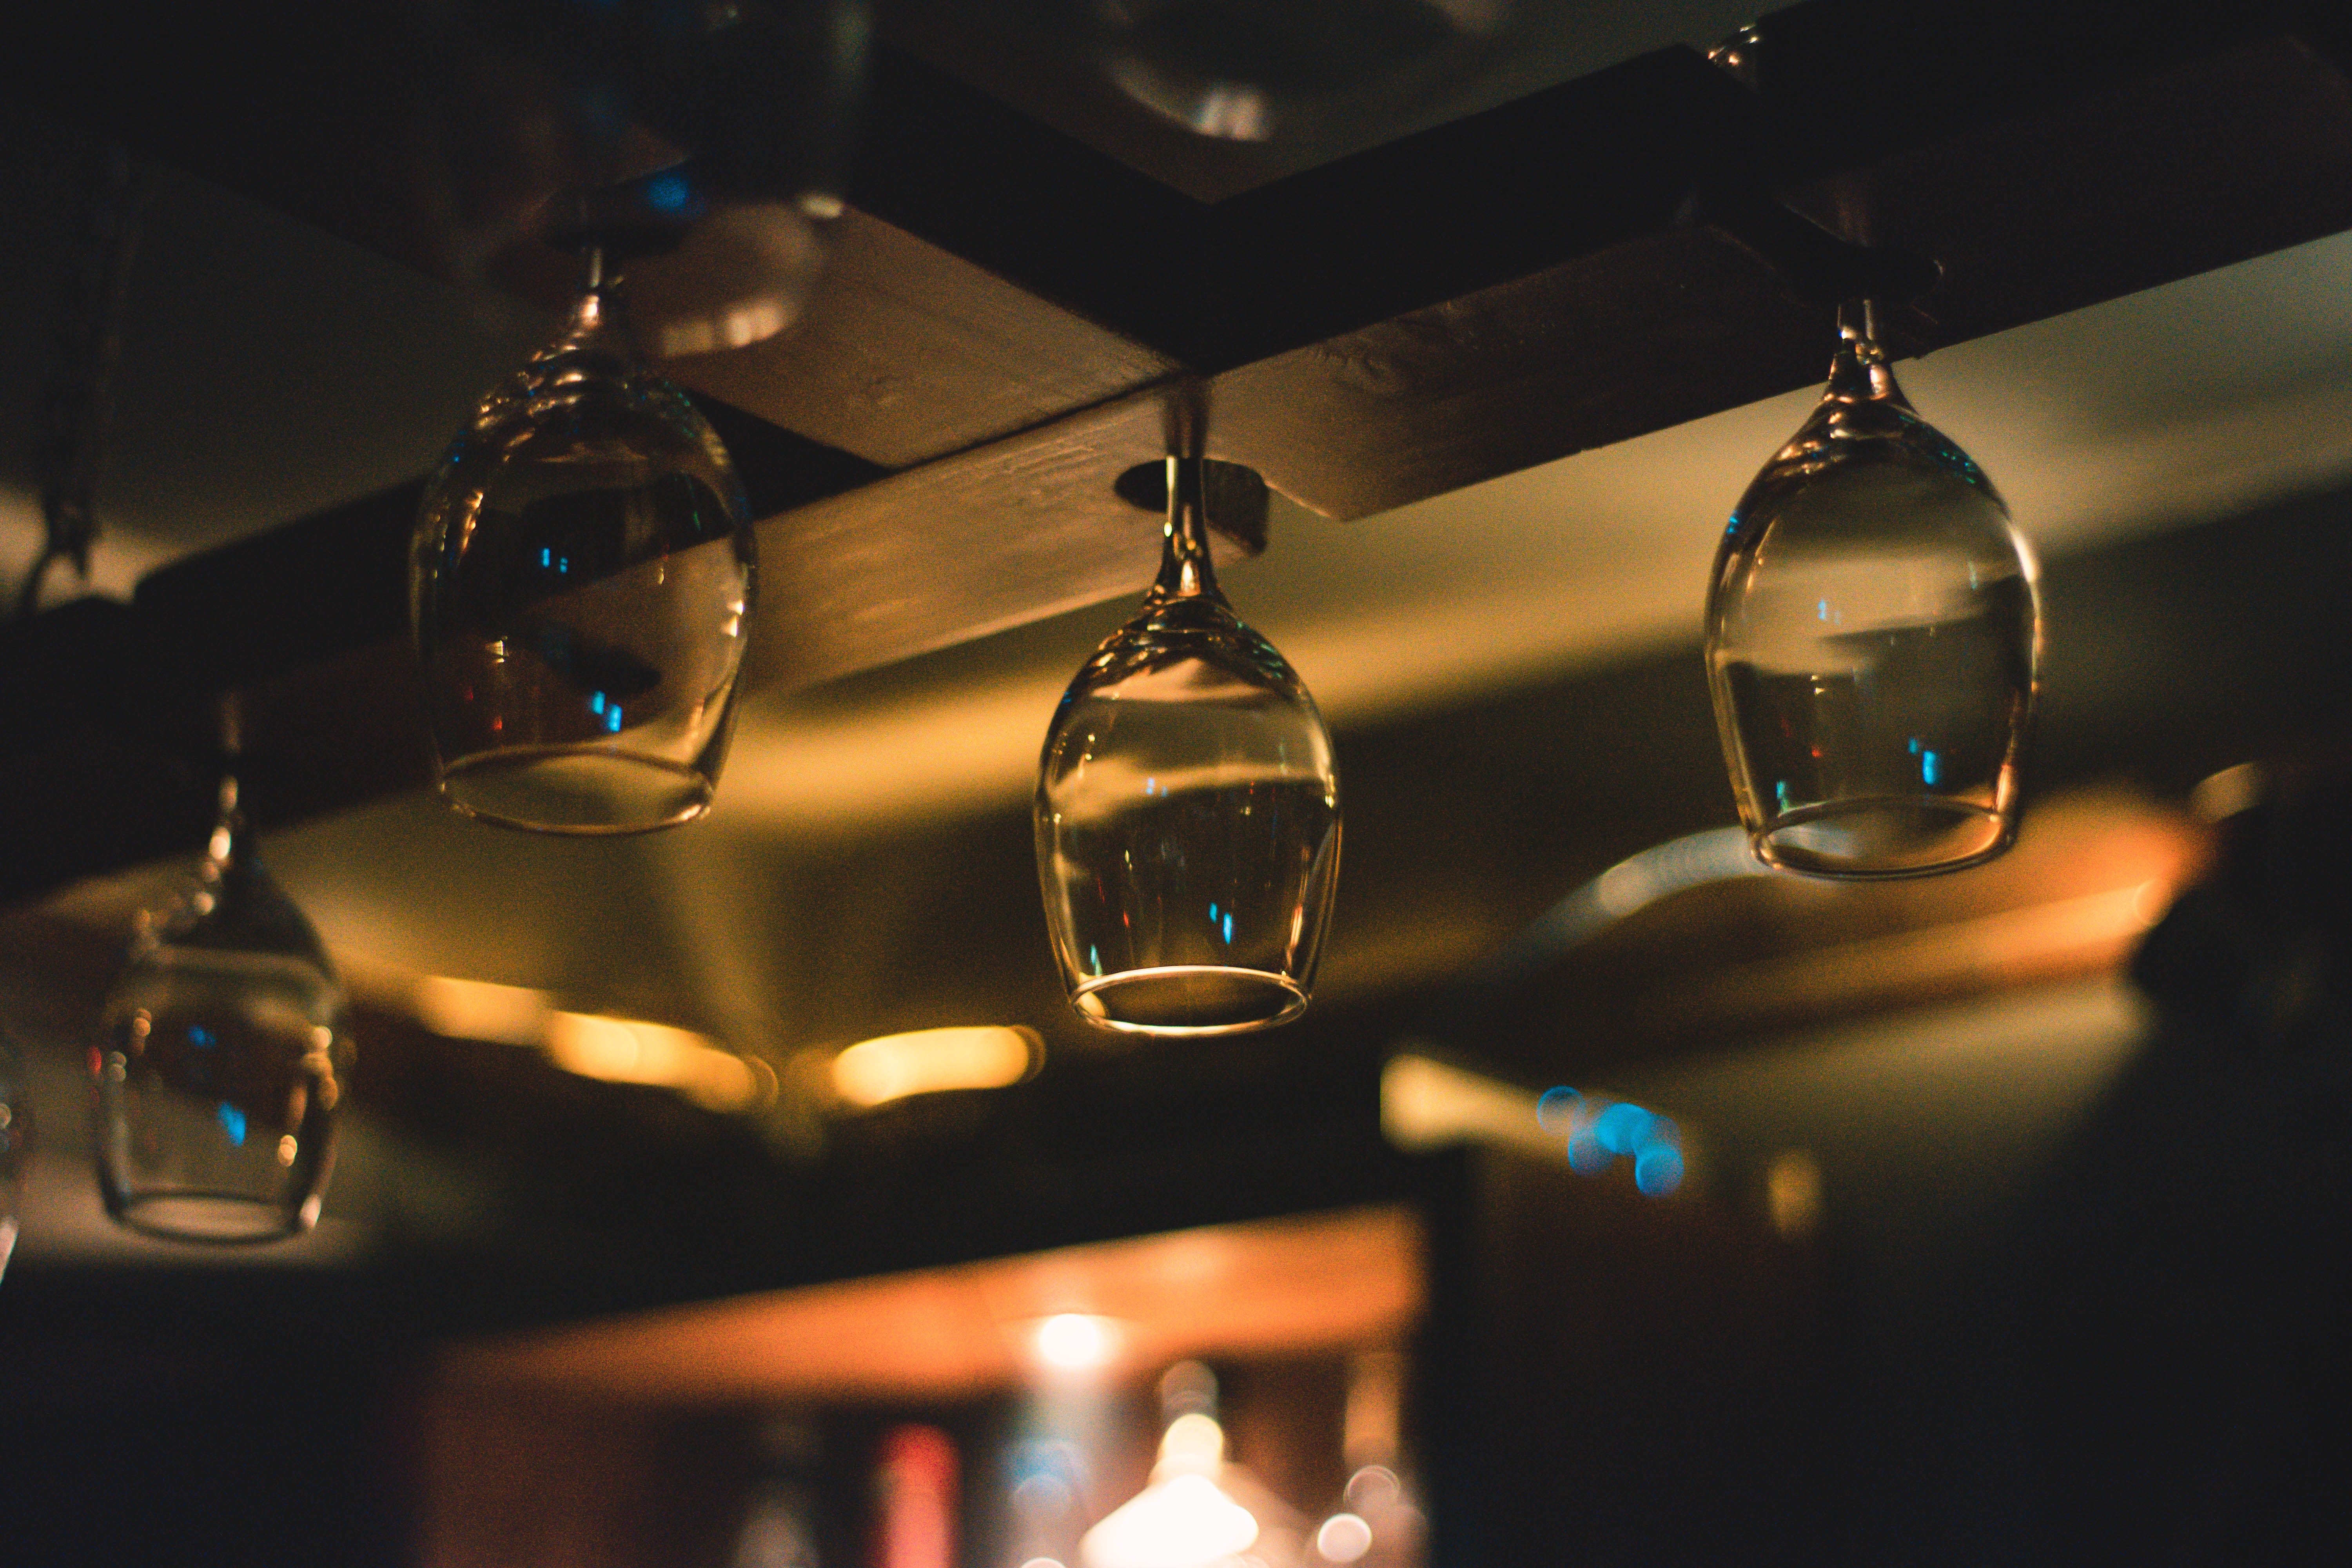
light, lighting, water, reflection, glass, night, photography, light fixture, ceiling, metal